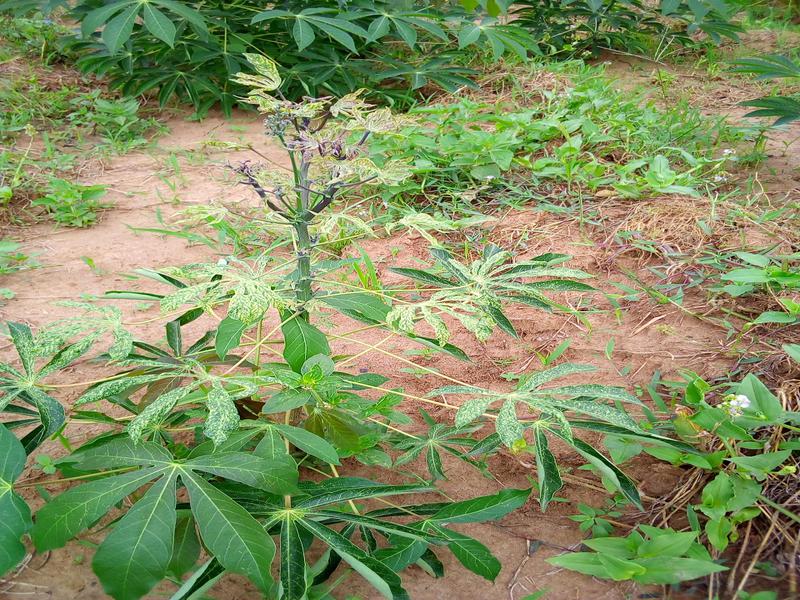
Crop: cassava
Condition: green_mottle